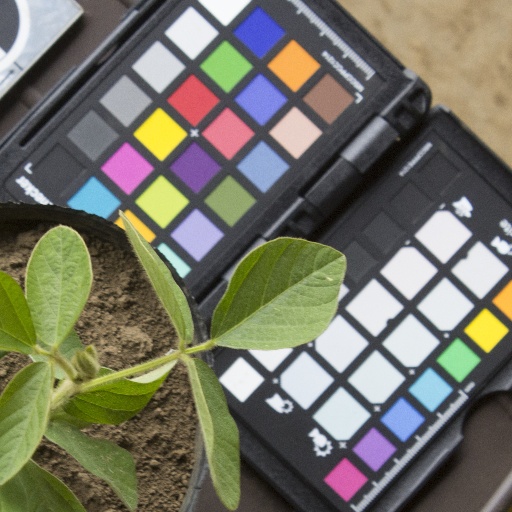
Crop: soybean